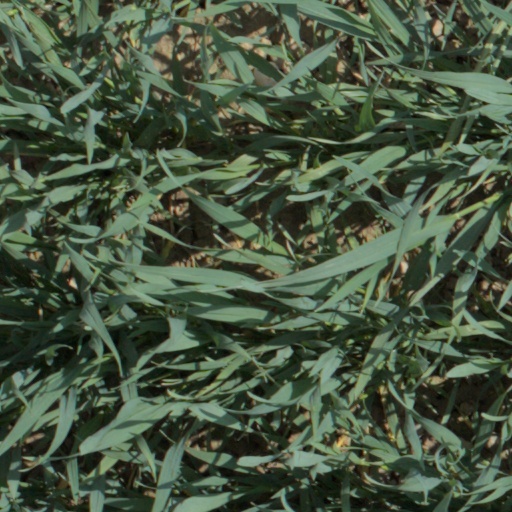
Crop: wheat